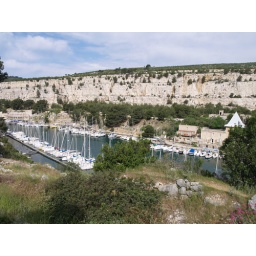
The Calanques are these calcium-rich rock formations on the Provence coast near Marseille.